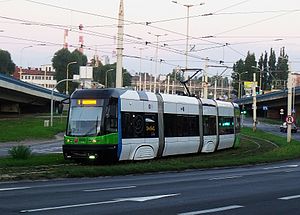
Sporvogne i Stettin / Vognpark
Sporvogne i Stettin eller Stettins sporvejsnet omfatter 12 daglige linjer samt i turistsæsonen en enkelt speciallinje.